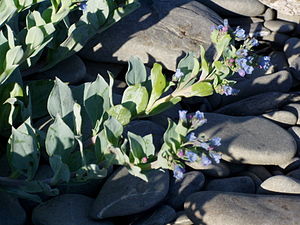
Hestetunge (art)
Hestetunge er en 20-40 cm høj urt, der vokser på grusede strandbredder. I Danmark er det en fredet plante, der måske nu helt er forsvundet.